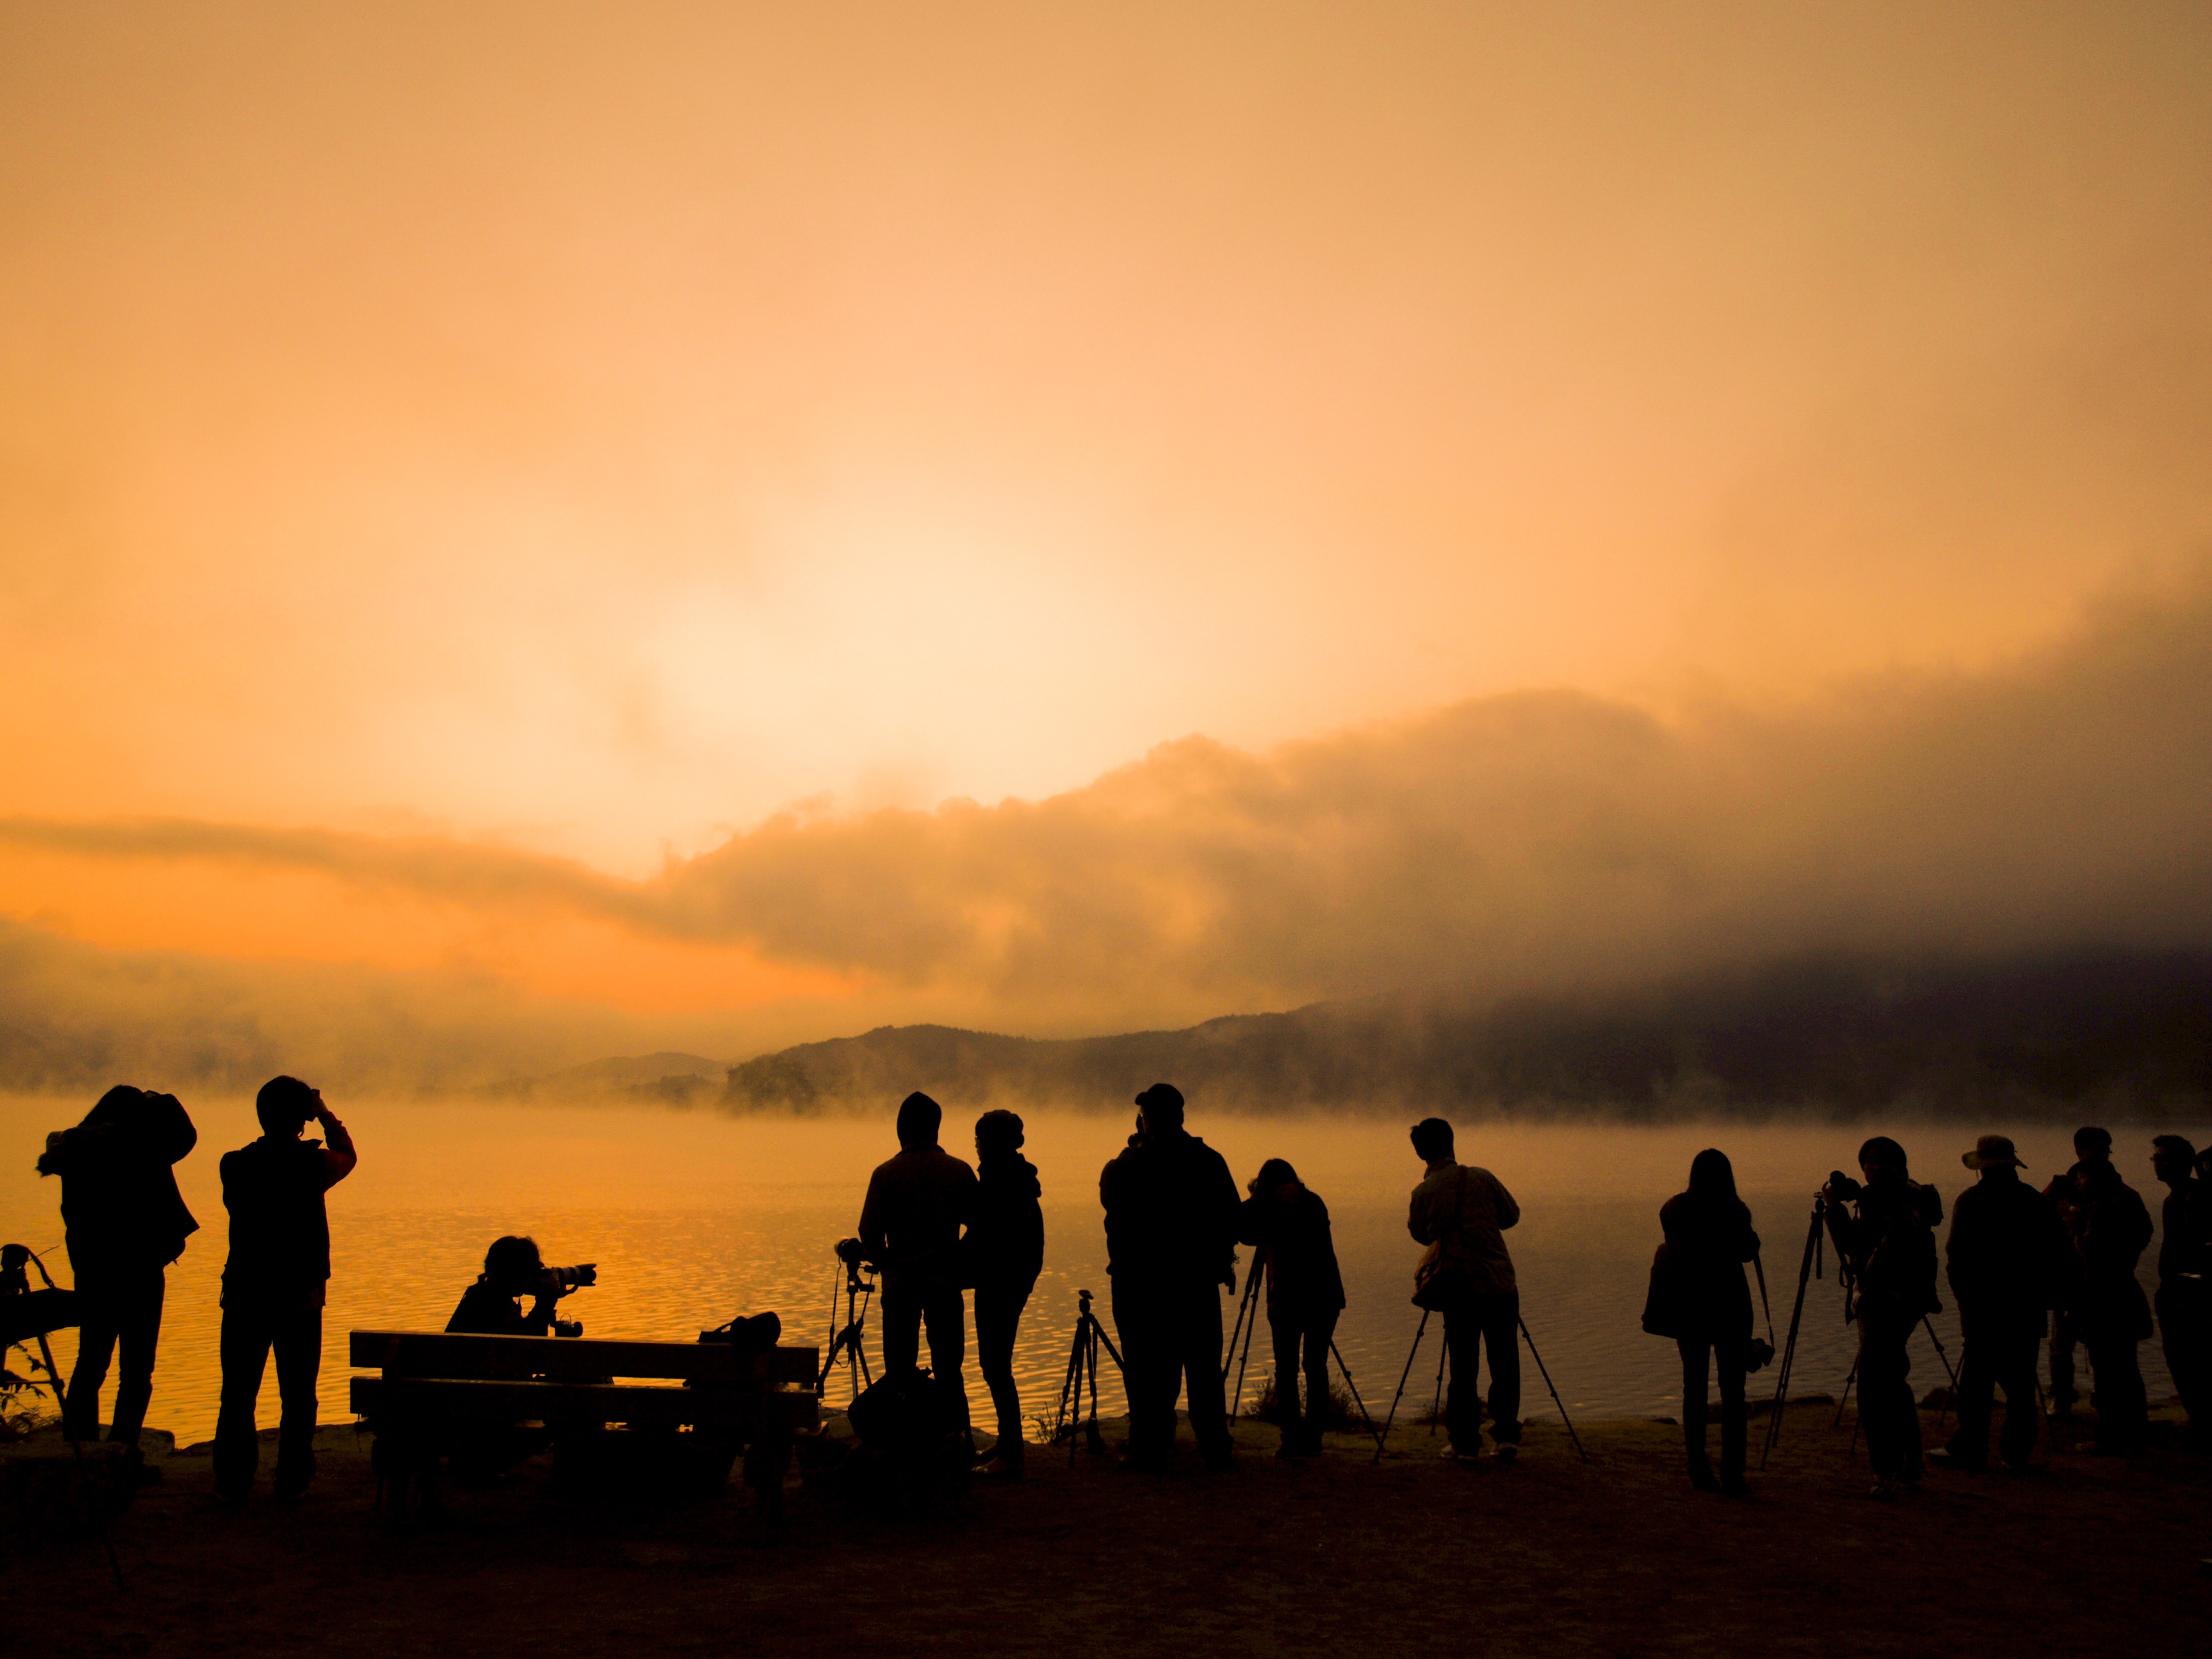
landscape, sea, horizon, silhouette, mountain, cloud, sky, sun, sunrise, sunset, sunlight, morning, hill, lake, dawn, dusk, evening, scenery, korea, two water head, sunrise photo, atmospheric phenomenon